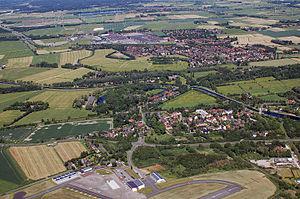
Schortens est une ville de la Frise, en Basse-Saxe, Allemagne.